Ecosystem of the North Pacific Subtropical Gyre

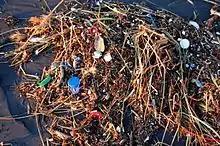
Plastic garbage washed ashore from the Pacific Ocean

Until recently the NPSG was considered to be a static part of a vast global marine desert. Recent discoveries have proved that this system is dynamic and contains physical, chemical, and biological variability on a variety of time scales. With the current changing climate, patterns in the atmosphere are shifting and causing changes in primary production in the NPSG. Variations in primary productivity can affect the ocean carbon cycle and potentially atmospheric and climate, because such variations can change the amount of carbon that is stored in the subsurface layers of the oceans. Because the NPSG is the largest contiguous biome on earth, it is not only important to a community of organisms, but also the rest of the planet.